Jan van Wechelen

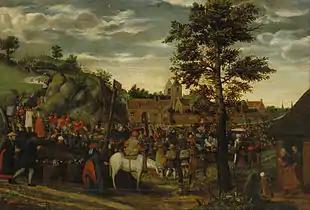
"Road to Calvary"

Jan van Wechelen painted a number of religious compositions. His "Ecce Homo" (Indianapolis Museum of Art) reprises a theme and setting that had become popular in Flemish art from the 15th century. Placing this subject matter of Jesus being shown to the people in a contemporary setting was not uncommon as is demonstrated by a work of Gillis Mostaert, which places the scene on the main square of Antwerp. By staging the dramatic scene on the square of a Flemish town an accusation of sinfulness and culpability is directed at the contemporary crowd witnessing the event. That children also share culpability is implied by the prominent presence of children among the spectators. The cartload of crosses in the foreground on the right refers to the people's call for Christ's execution.